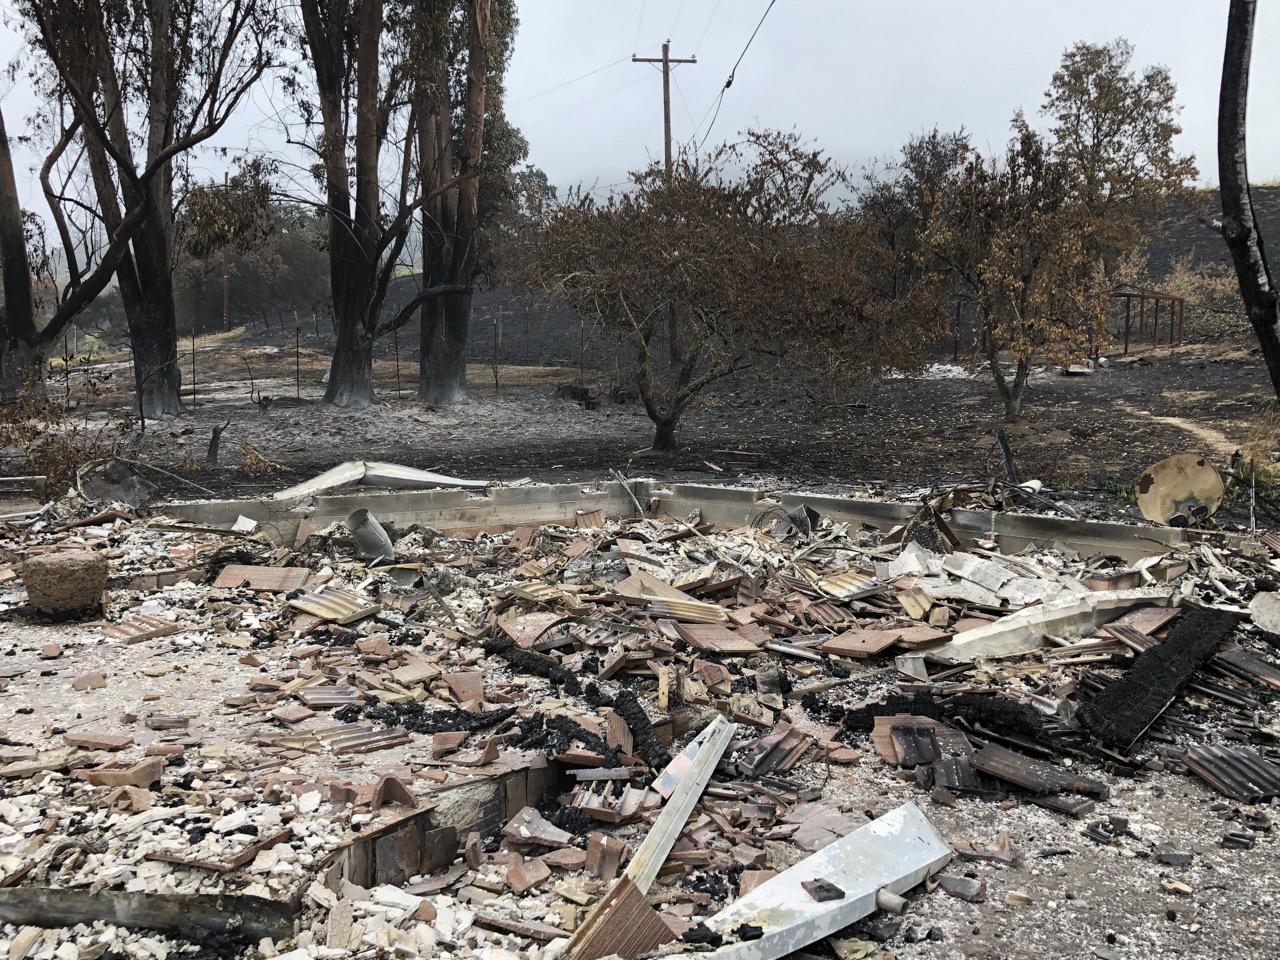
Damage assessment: destroyed